The World (tarot card)

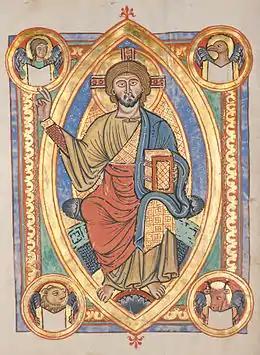
Christ in Majesty is surrounded by the animal emblems representing the four evangelists in a German manuscript.

In the traditional Tarot of Marseilles, as well as the later Rider–Waite tarot deck, a naked woman hovers or dances above the Earth holding a baton in each hand, surrounded by a wreath, being watched by the four living creatures (or "hayyoth") of Jewish mythology: a man, a lion, an ox, and an eagle. This depiction parallels the tetramorph used in Christian art, where the four creatures are used as symbols of the four Evangelists. Some astrological sources explain these observers as representatives of the natural world or the kingdom of beasts. According to astrological tradition the Lion is Leo—a fire sign, the Bull or calf is Taurus—an earth sign, the Man is Aquarius—an air sign, and the Eagle is Scorpio—a water sign. These signs are the four fixed signs and represent the classical four elements.